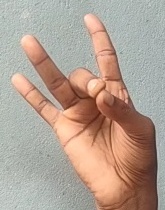
ASL sign: 8